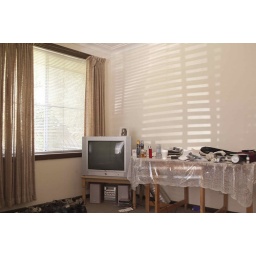
the shadows on the wall are not coming from the side window but from the front window which cannot be seen in this photo